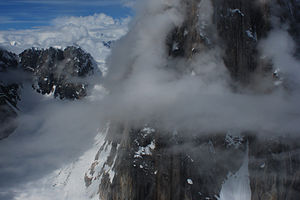
The Moose's Tooth
The Moose's Tooth er beliggende ved Ruth Gorge gletsjeren i Alaska.
Bjerget The Moose's Tooth er en klippetop i den østlige del af Ruth Gorge gletsjeren i det centrale Alaska.